Space Ace

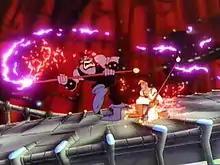
Arcade version screenshot.

Like "Dragon's Lair", "Space Ace" is composed of numerous individual scenes, which require the player to move the joystick in the right direction or press the fire button at the right moment to overcome the various hazards Dexter/Ace faces. "Space Ace" introduced a few gameplay enhancements, most notably selectable skill levels and multiple paths through several of the scenes. At the start of the game, the player could select one of three skill levels: "Cadet", "Captain" or "Space Ace" for easy, medium and hard respectively; only by choosing the toughest skill level could the player see all the sequences in the game (only around half the scenes are played on the easiest setting). A number of the scenes had "multiple choice" moments when the player could select how to act, sometimes by deciding which way to turn in a passageway, or by choosing whether or not to react to the on-screen "ENERGIZE" message and transform back into his Ace form. Most scenes also have separate, horizontally flipped versions. Dexter usually progresses through scenes by avoiding obstacles and enemies, but Ace goes on the offensive, attacking enemies rather than running away; although Dexter does occasionally have to use his pistol on enemies when it is necessary to advance. An example can be seen in the first scene of the game, when Dexter is escaping from Borf's robot drones. If the player presses the fire button at the right moment, Dexter transforms temporarily into Ace and can fight them, whereas if the player chooses to stay as Dexter, the robots' drill attacks must be dodged instead.